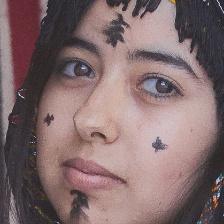
Label: faces